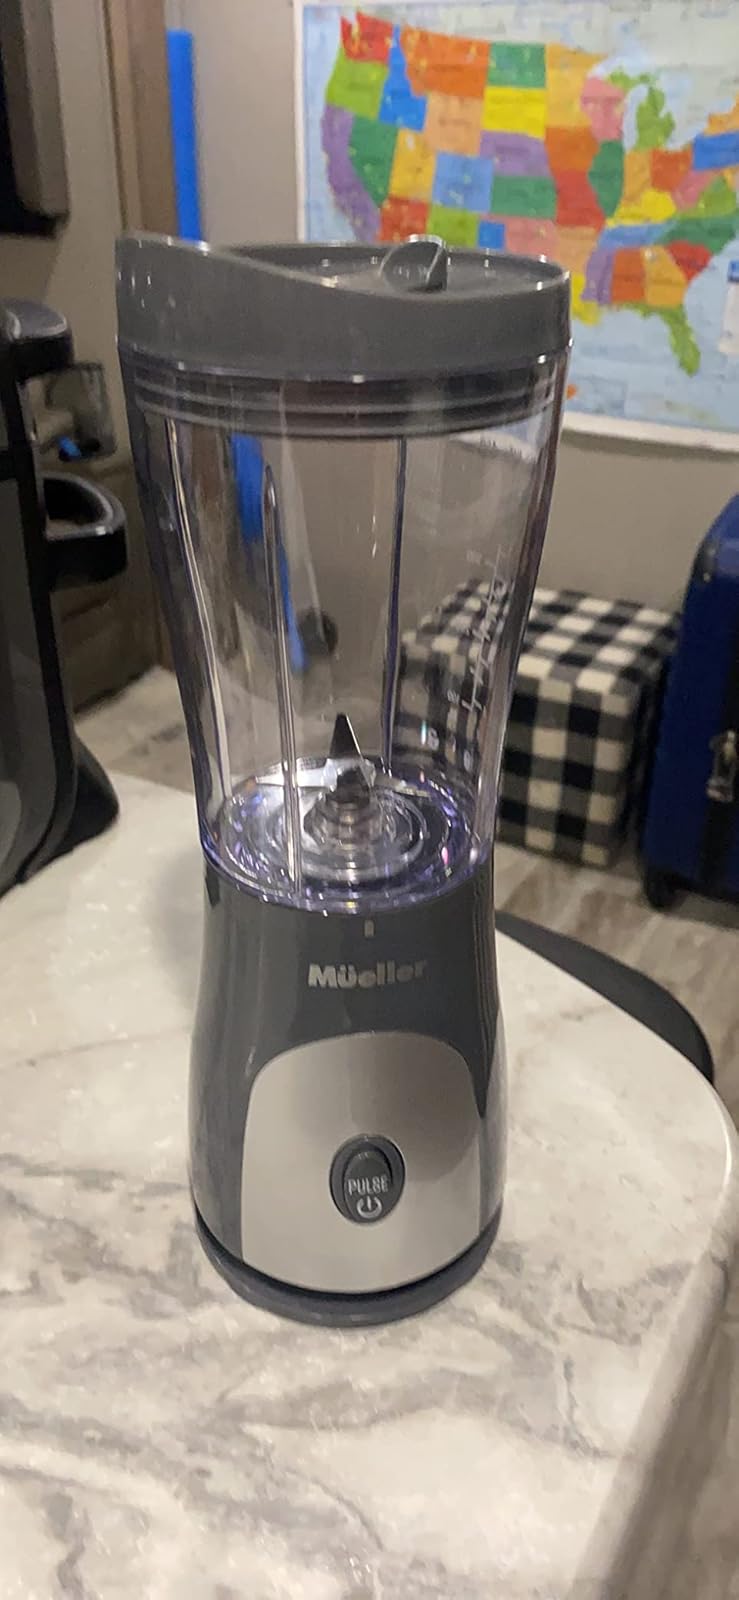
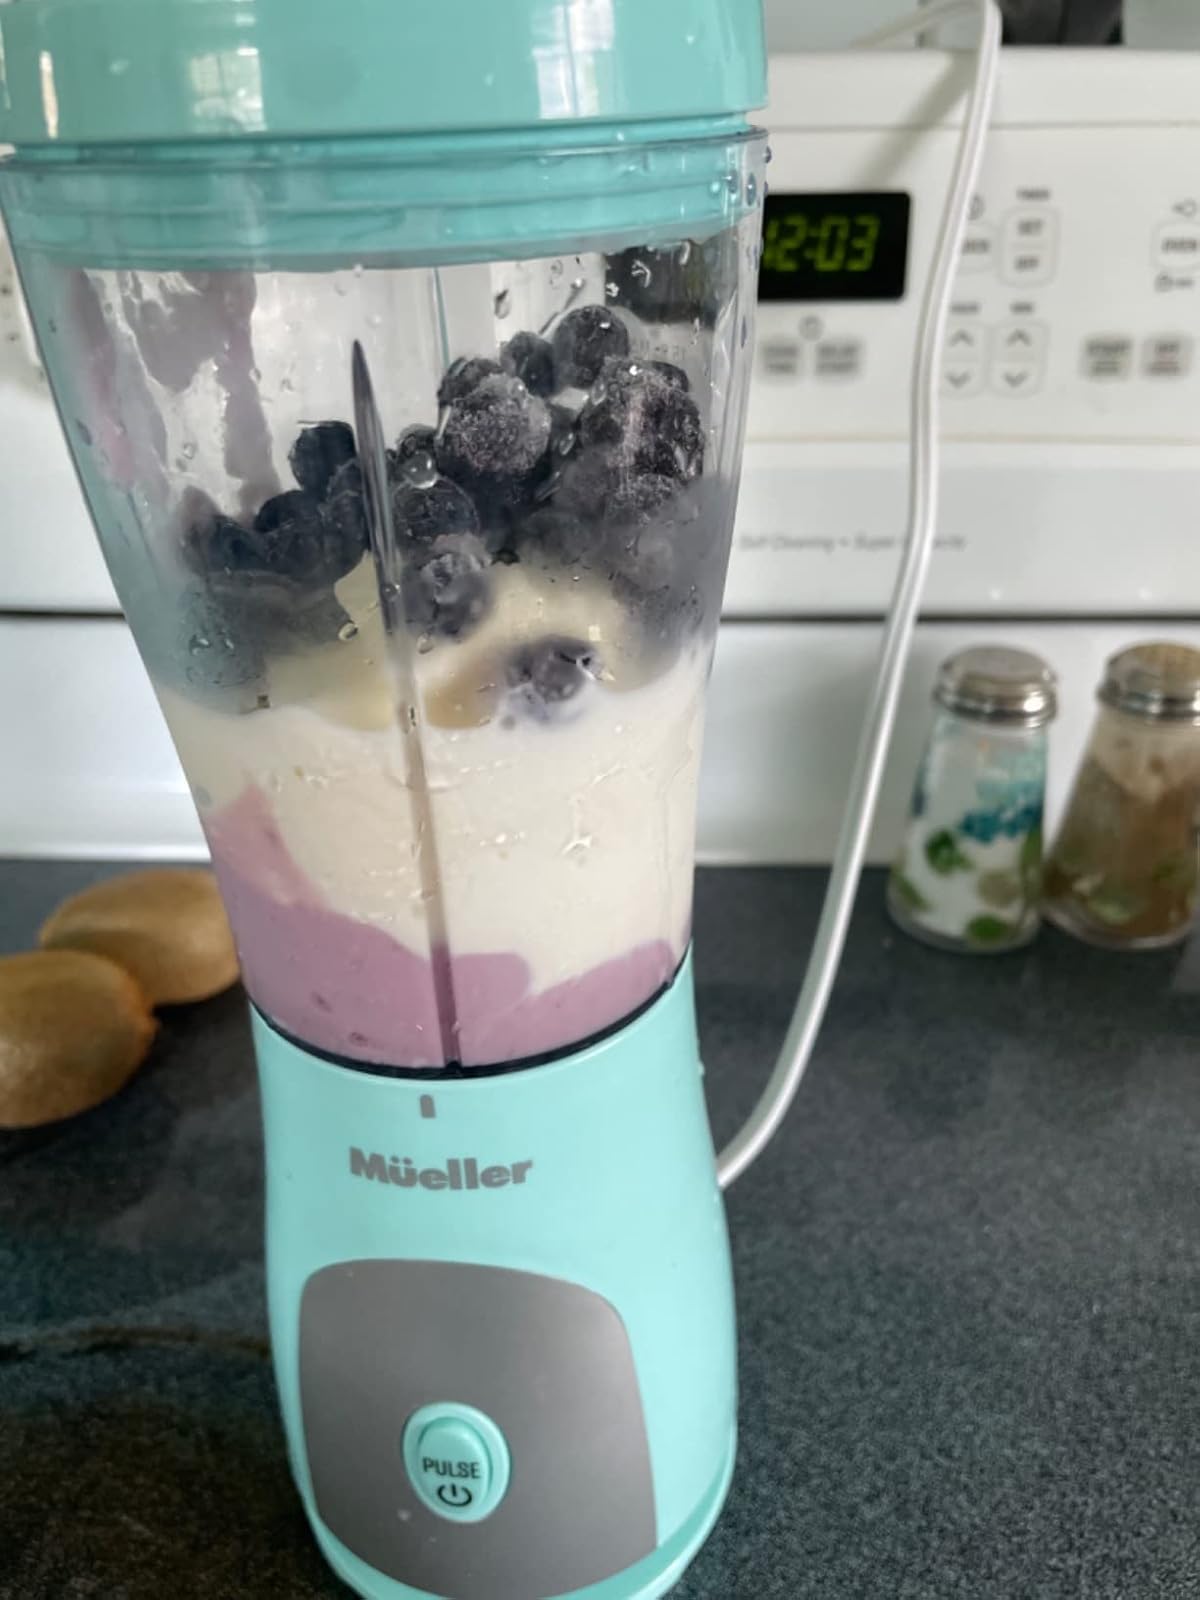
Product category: items_blender
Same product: no